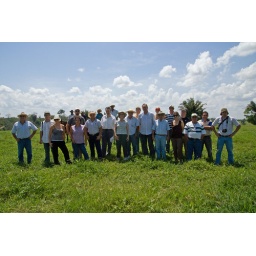
Stakeholders field visit to 'semi-intensification' model cattle ranches in Acre State.